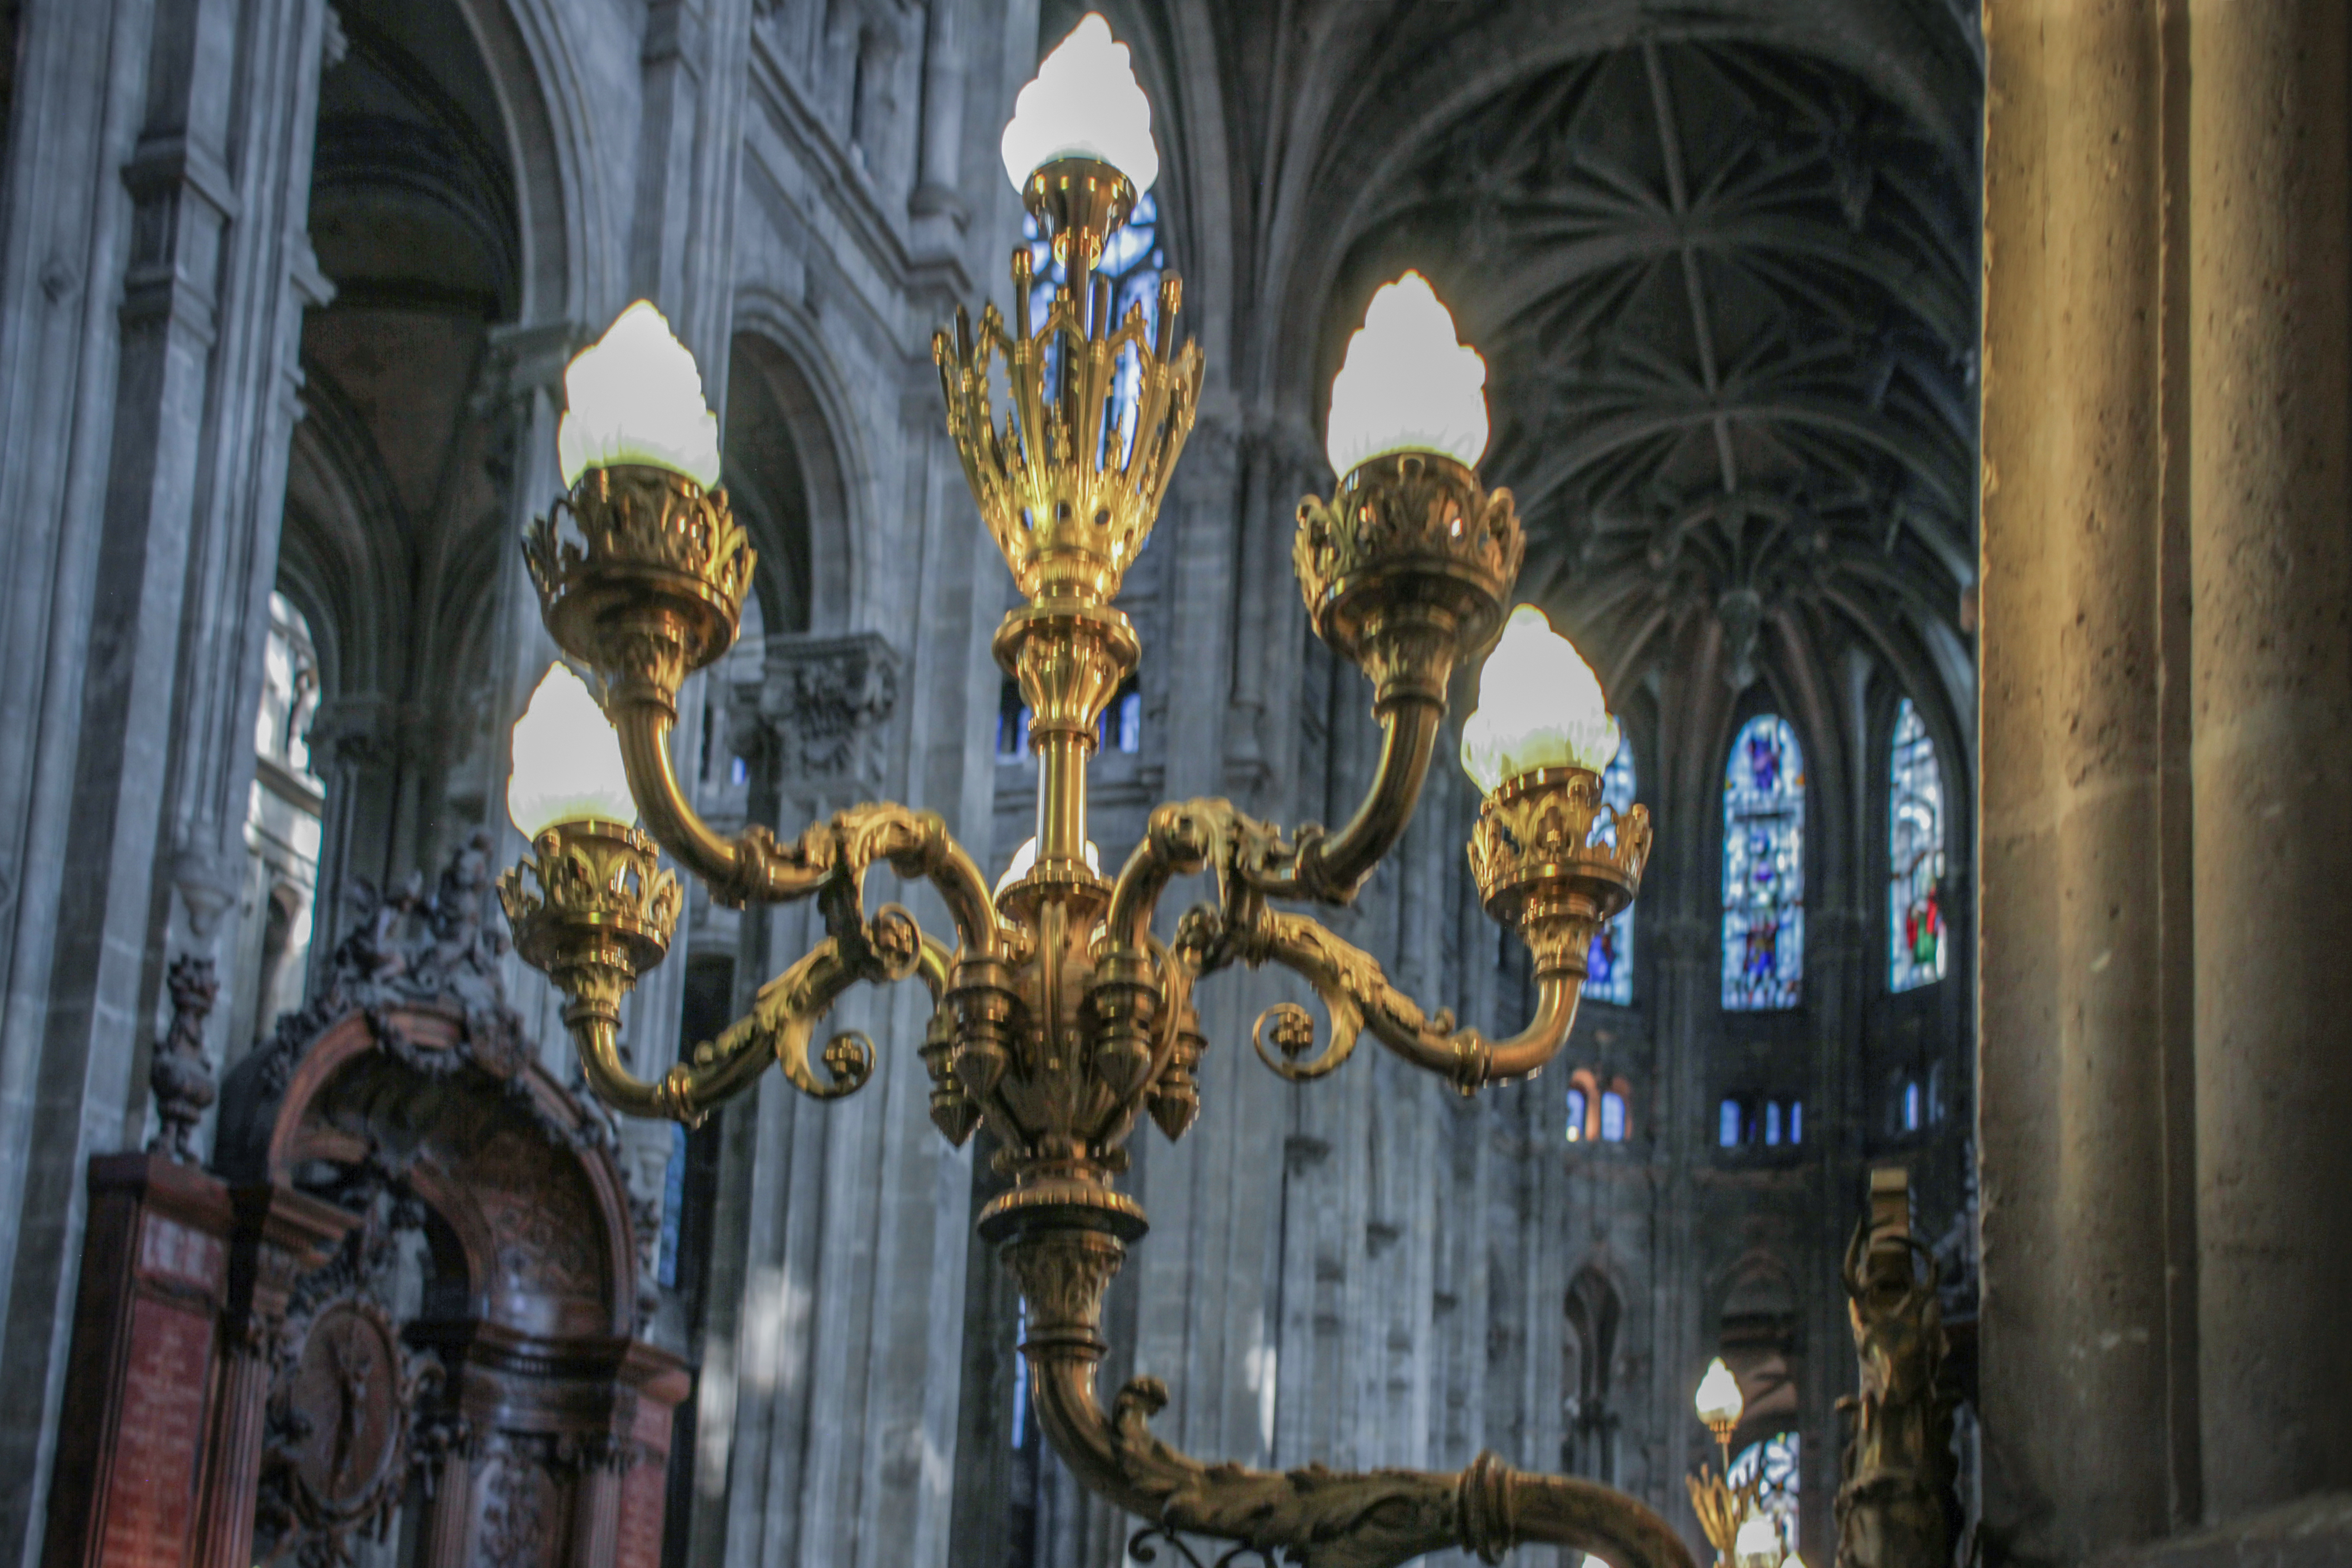
paris, france, canon 7d, place of worship, building, iron, cathedral, medieval architecture, gothic architecture, arch, window, facade, chapel, church